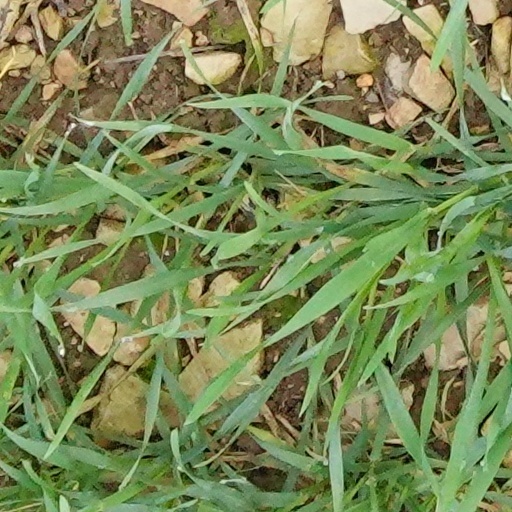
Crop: wheat